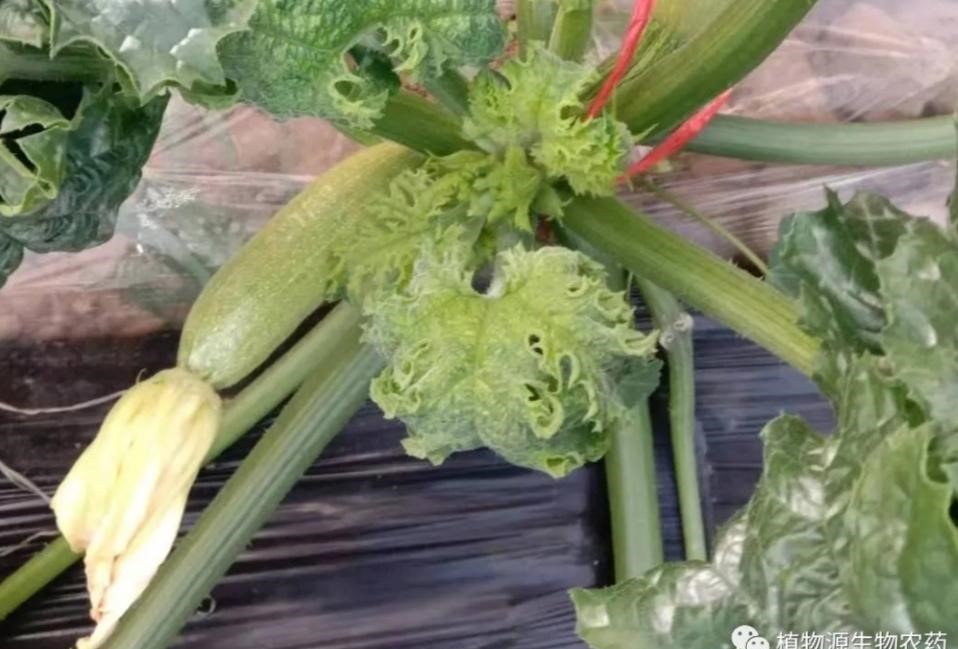
Plant: Zucchini
Disease: zucchini yellow mosaic virus